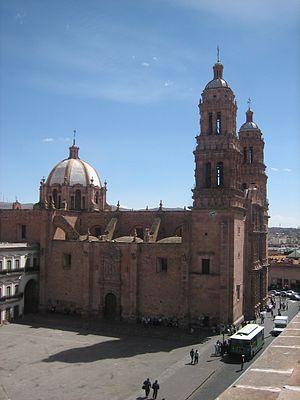
Le diocèse de Zacatecas est un siège de l'Église catholique au Mexique suffragant de l'archidiocèse de San Luis Potosí et appartenant à la province ecclésiastique Bajío. Il comptait en 2008 une population de 1 124 000 baptisés catholiques sur 1 380 000 habitants. Il est actuellement gouverné par Mᵍʳ Sigifredo Noriega Barceló.